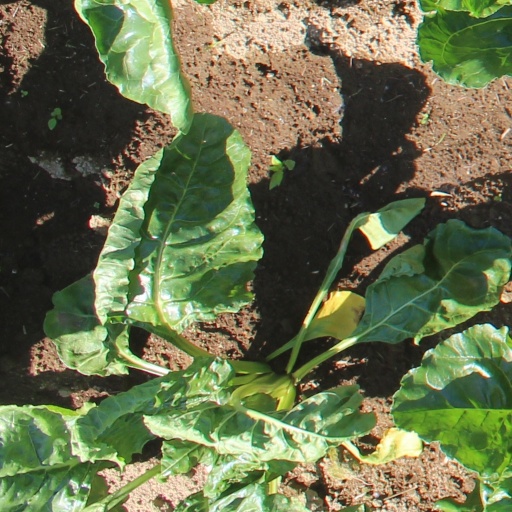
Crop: sugar beet